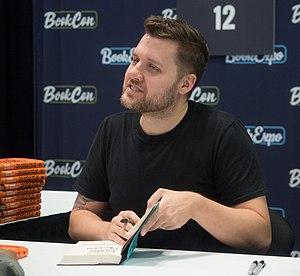
Mark Manson, né le 9 mars 1984, est un écrivain américain, consultant en développement personnel, entrepreneur et blogueur.